Jacqueline Van Landingham

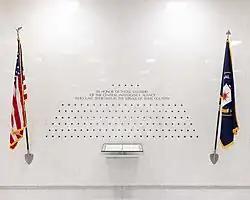
CIA Memorial Wall, where Van Landingham is recognized with a star

After her death, Landingham was memorialized at CIA headquarters with a star on the Agency's Memorial Wall. On May 22, 2012, her name was publicly disclosed in the Agency's Book of Honor, where she was recognized as an accomplished officer known for her liveliness and humor.